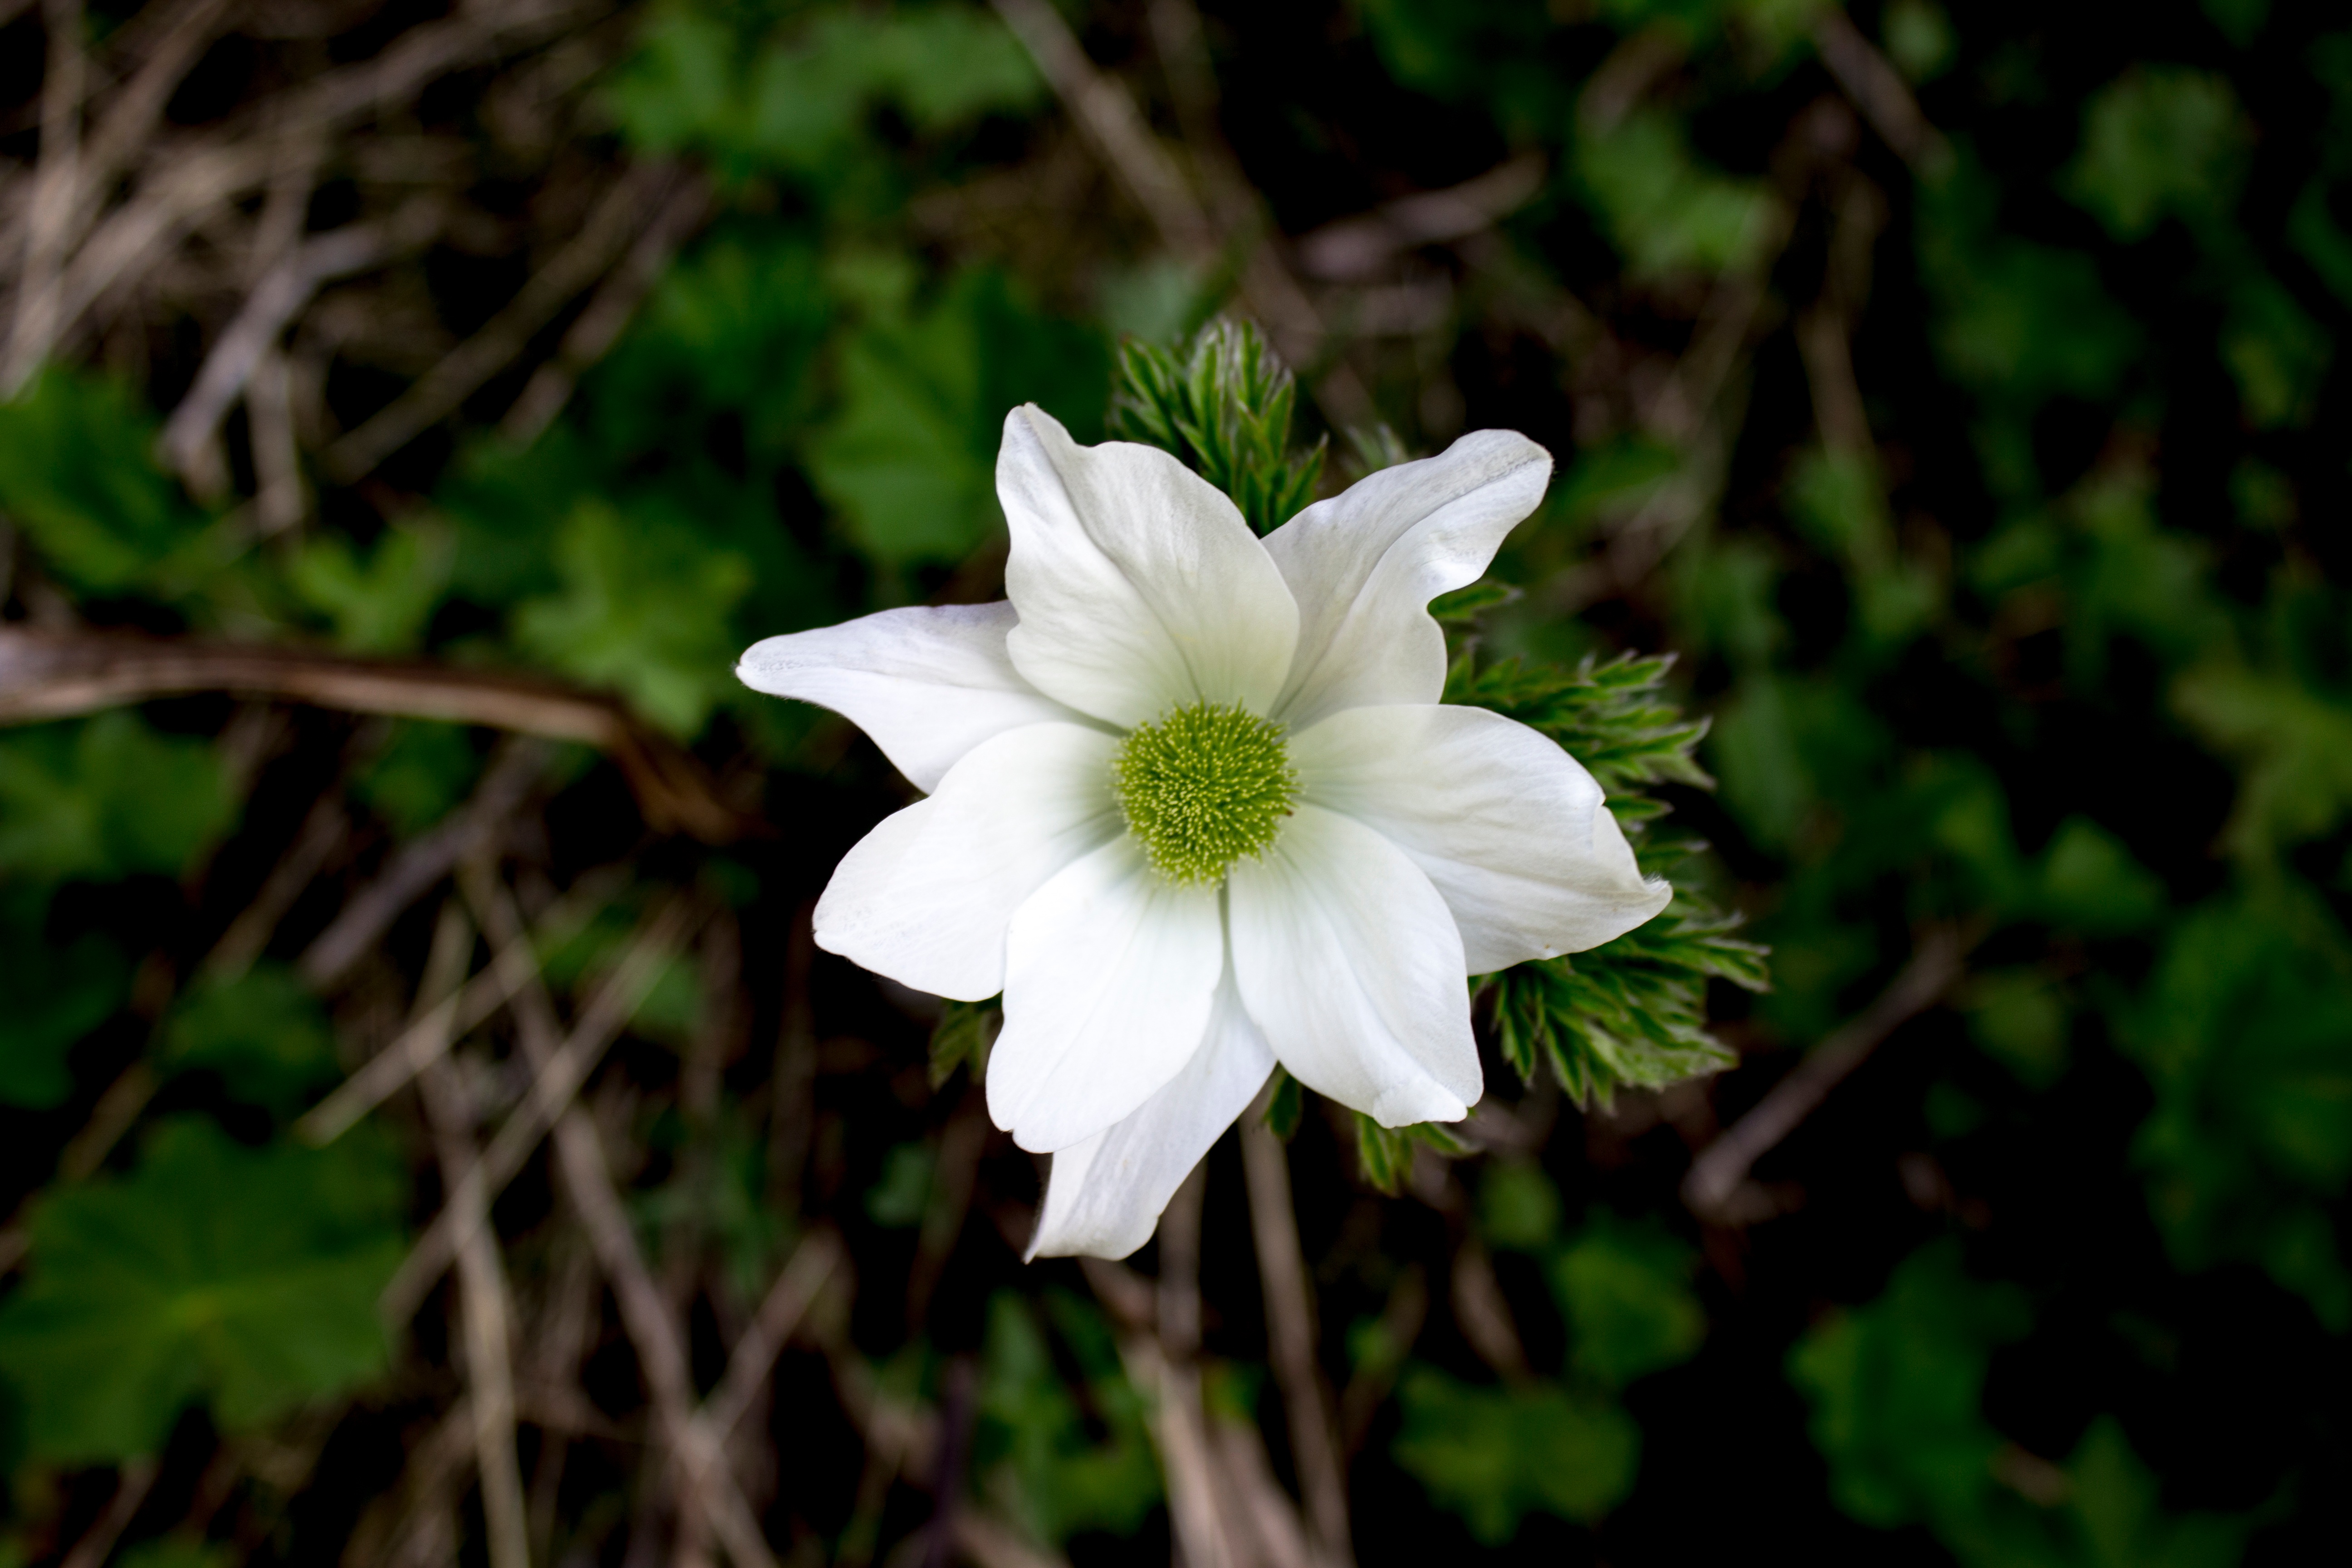
nature, blossom, plant, flower, petal, green, botany, flora, wildflower, macro photography, flowering plant, land plant